Museums in Basel

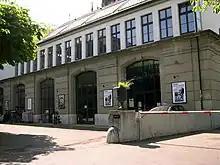
Former Sculpture Hall of the Public Art Collection, today home to the Stadtkino Basel cinema

Parallel to the specialization of the educational and research disciplines that took hold at the beginning of the 19th century, Basel's wide-ranging holdings of objects evolved into institutional collections divided according to various scientific fields. They were very different from the cabinets of curiosities that, according to the Basel professor Wilhelm Wackernagel, had merely involved "[mindless grabbing] at curiosities with a half-pedantic, half-childish zeal". The Natural History Museum (Naturhistorisches Museum) founded in 1821 was the first step in this new direction. In 1836, the art collection was made legally independent from the university library with a separate publicly funded art commission to oversee it. In 1856, the "medieval collection" took up residence in auxiliary rooms and annexes of the Basel Cathedral (Bishop's Court, St. Nicholas Chapel), having been established earlier that year with inventories from the Museum on Augustinergasse based on the model of the German National Museum in Nuremberg. In 1887, castings of ancient sculptures were put on display in the Sculpture Hall of the Basel Art Association (Basler Kunstverein). Meanwhile, in 1874, the chemistry and physics institutes had moved into the new Bernoullianum building for the study of the natural sciences, whereupon their holdings of objects shed their collection character in favor of laboratory facilities. The canton had difficulty amassing funding and support for the creation of another museum for its collections. The Museum on Augustinergasse had represented a formidable beginning, yet remained the only one of its kind for nearly fifty years.